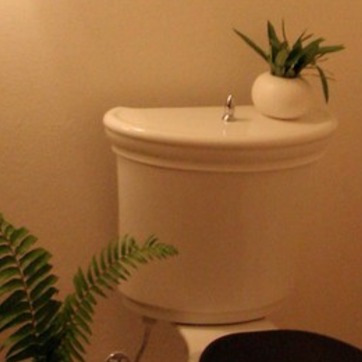
Material: ceramic